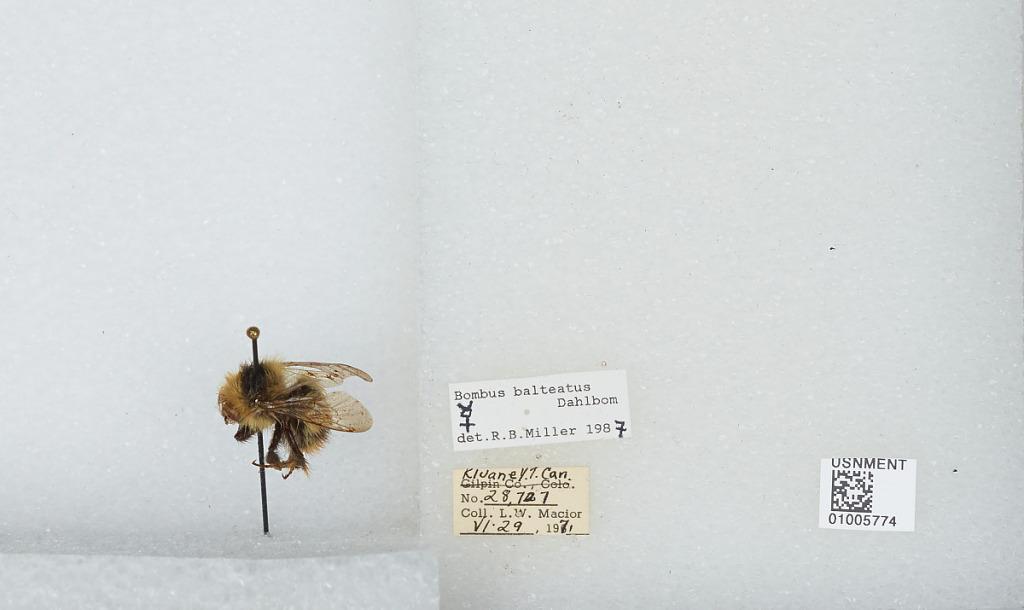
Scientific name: Bombus (Alpinobombus) balteatus Dahlbom
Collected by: L. Macior
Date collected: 1971-6-29
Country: Canada
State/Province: Yukon Territory
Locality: Kluane
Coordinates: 60.75, -139.5
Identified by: Miller, R. B.